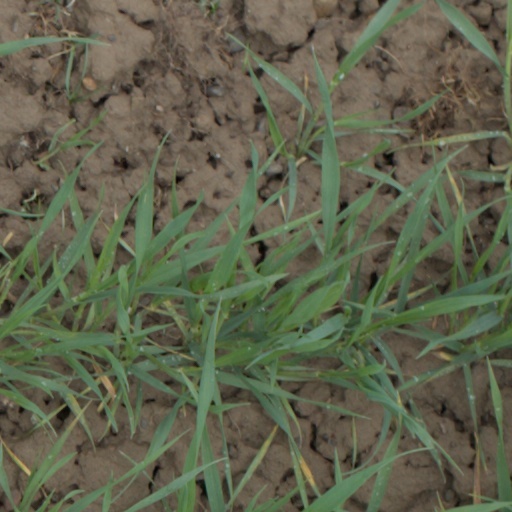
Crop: wheat